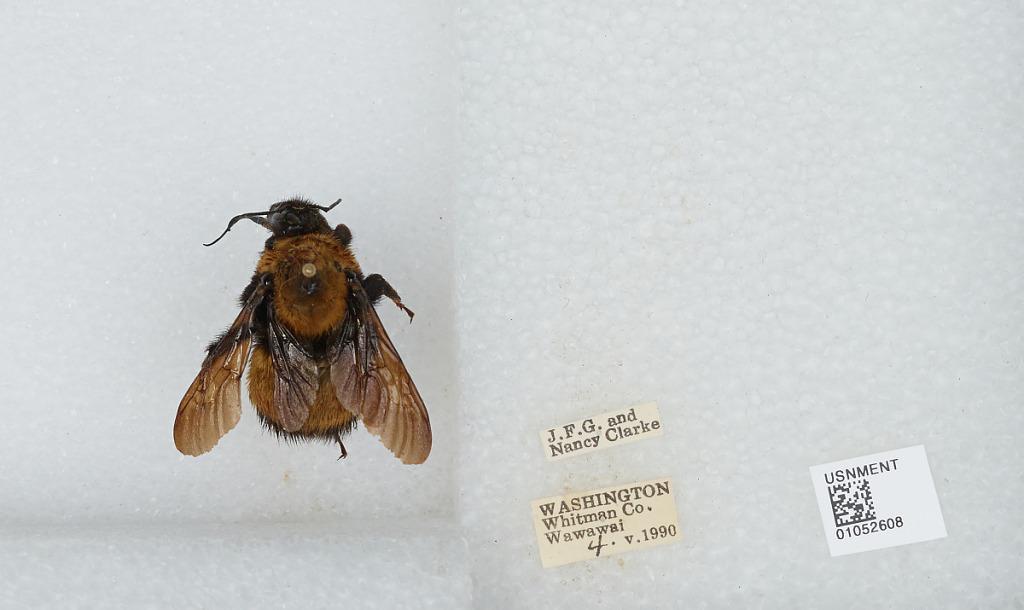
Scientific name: Bombus sp.
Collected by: J. Clarke & N. Clarke
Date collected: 1990-5-4
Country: United States
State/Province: Washington
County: Whitman
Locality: Wawawai
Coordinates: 46.6358, -117.375